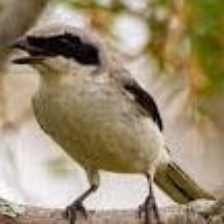
Species: LOGGERHEAD SHRIKE
Scientific name: LANIUS LUDOVICIANUS